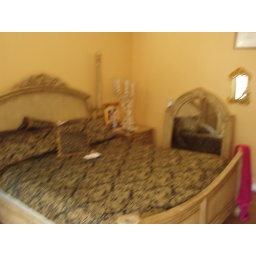
bed in converted bedroom